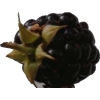
Label: blackberry